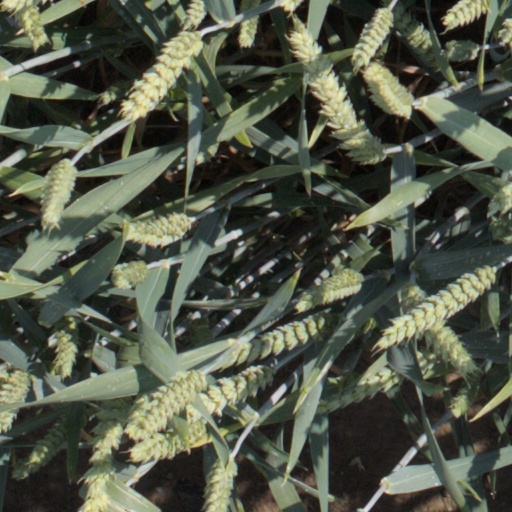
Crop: wheat